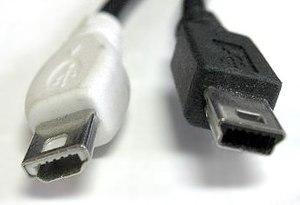
USB On-The-Go, également connu sous le sigle USB OTG, est une extension de la norme USB 2.0 qui permet aux périphériques USB d'avoir davantage de flexibilité dans la gestion des connexions USB. En effet, grâce à l'OTG, deux périphériques peuvent échanger des données directement, sans avoir besoin de passer par un ordinateur hôte.